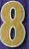
Number: 8